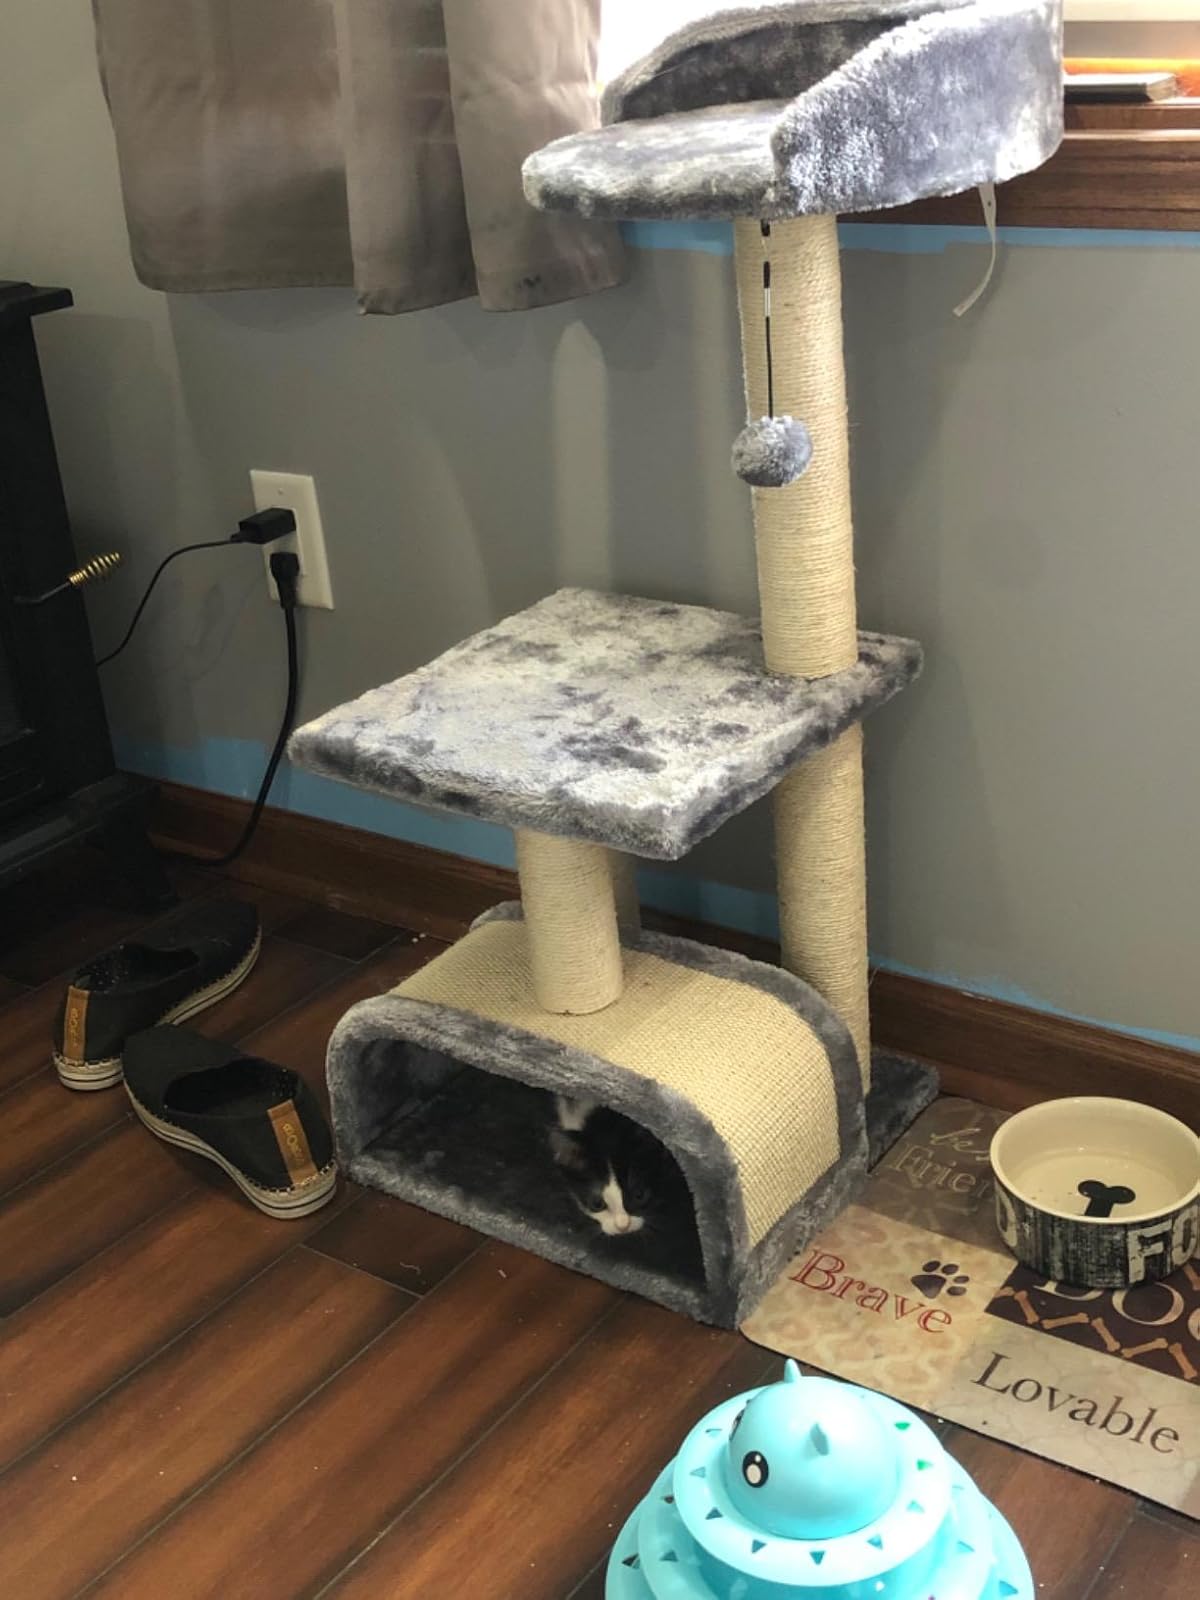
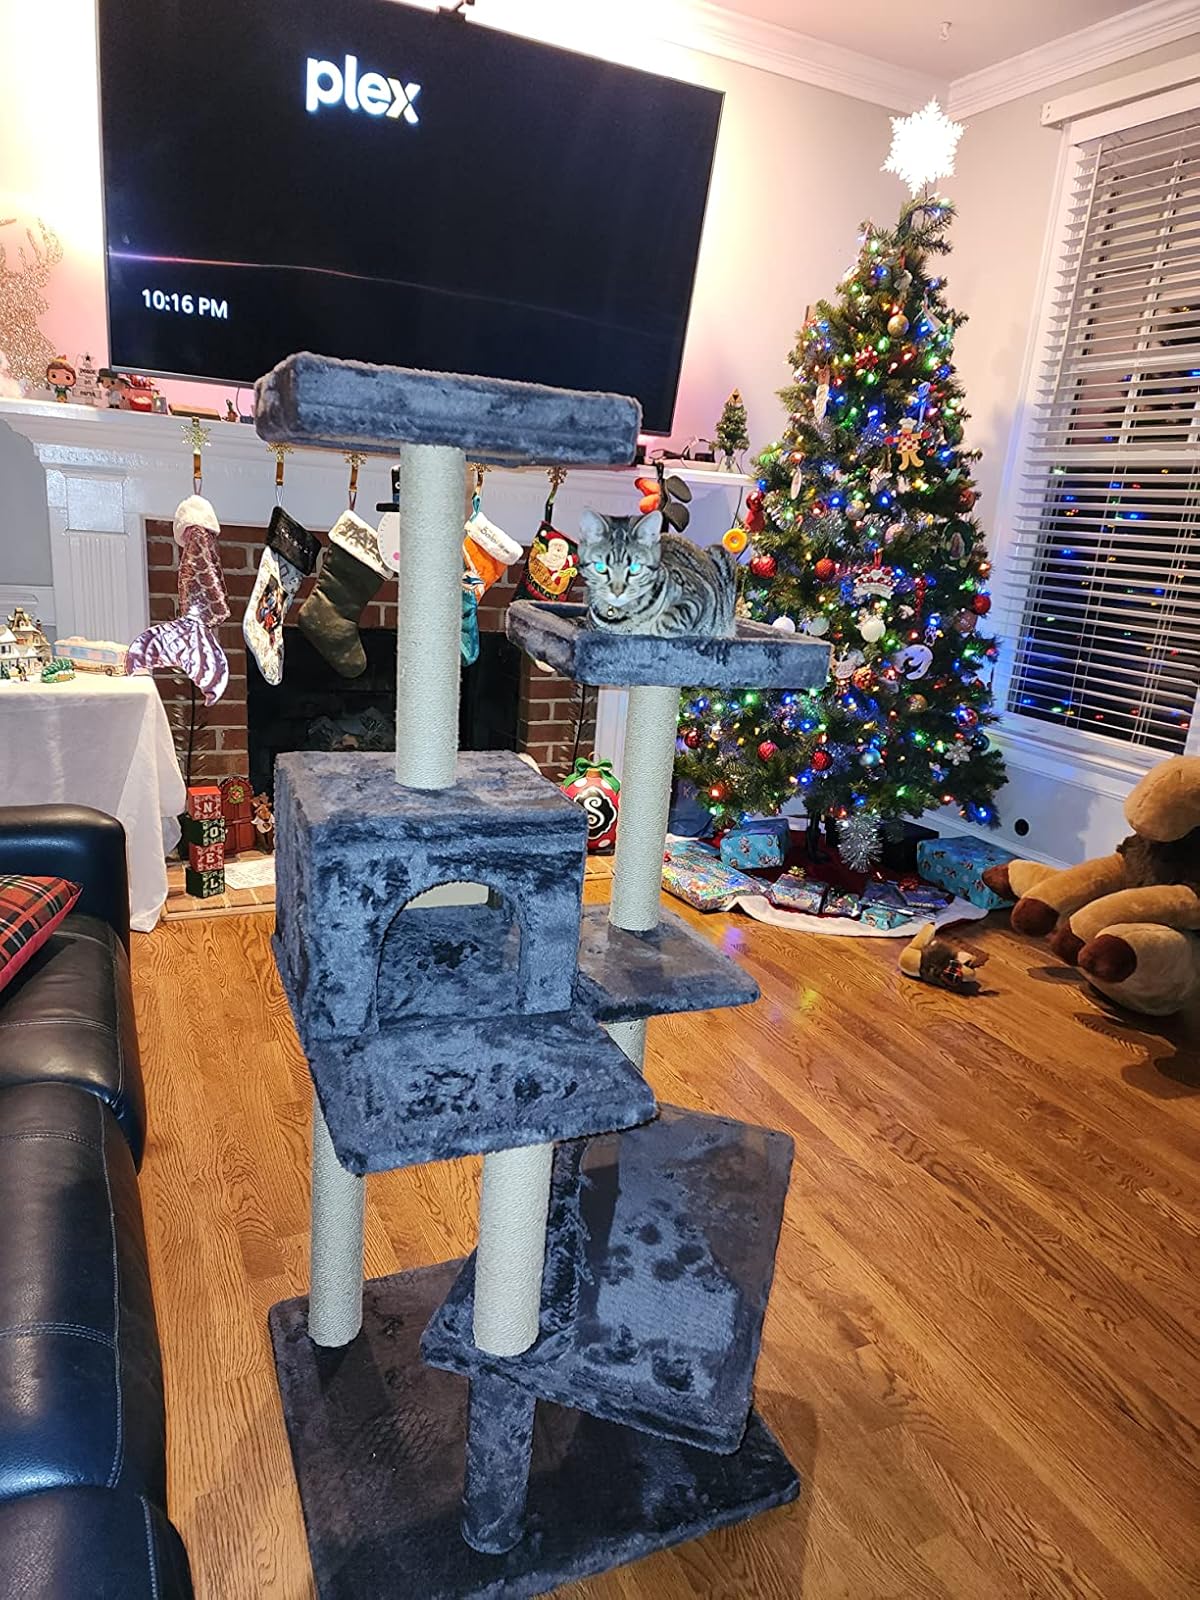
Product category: items_cat tree
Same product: no